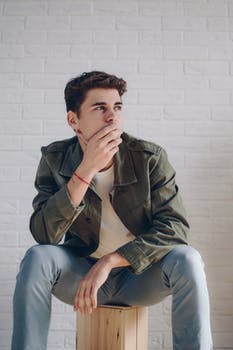
Label: No Watermark